Pirgos Peak

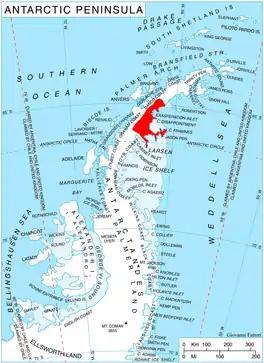
Location of Oscar II Coast on Antarctic Peninsula.

Pirgos Peak is the rocky peak rising to 1092 m in Austa Ridge on Oscar II Coast in Graham Land surmounting Borima Bay to the north, and Veselie Glacier to the south. The feature is named after the ancient town of Pirgos in Southeastern Bulgaria.